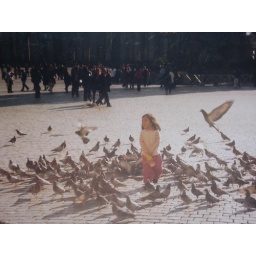
this tiny girl was running around feeding the birds,this was taken in italy,the vatican.